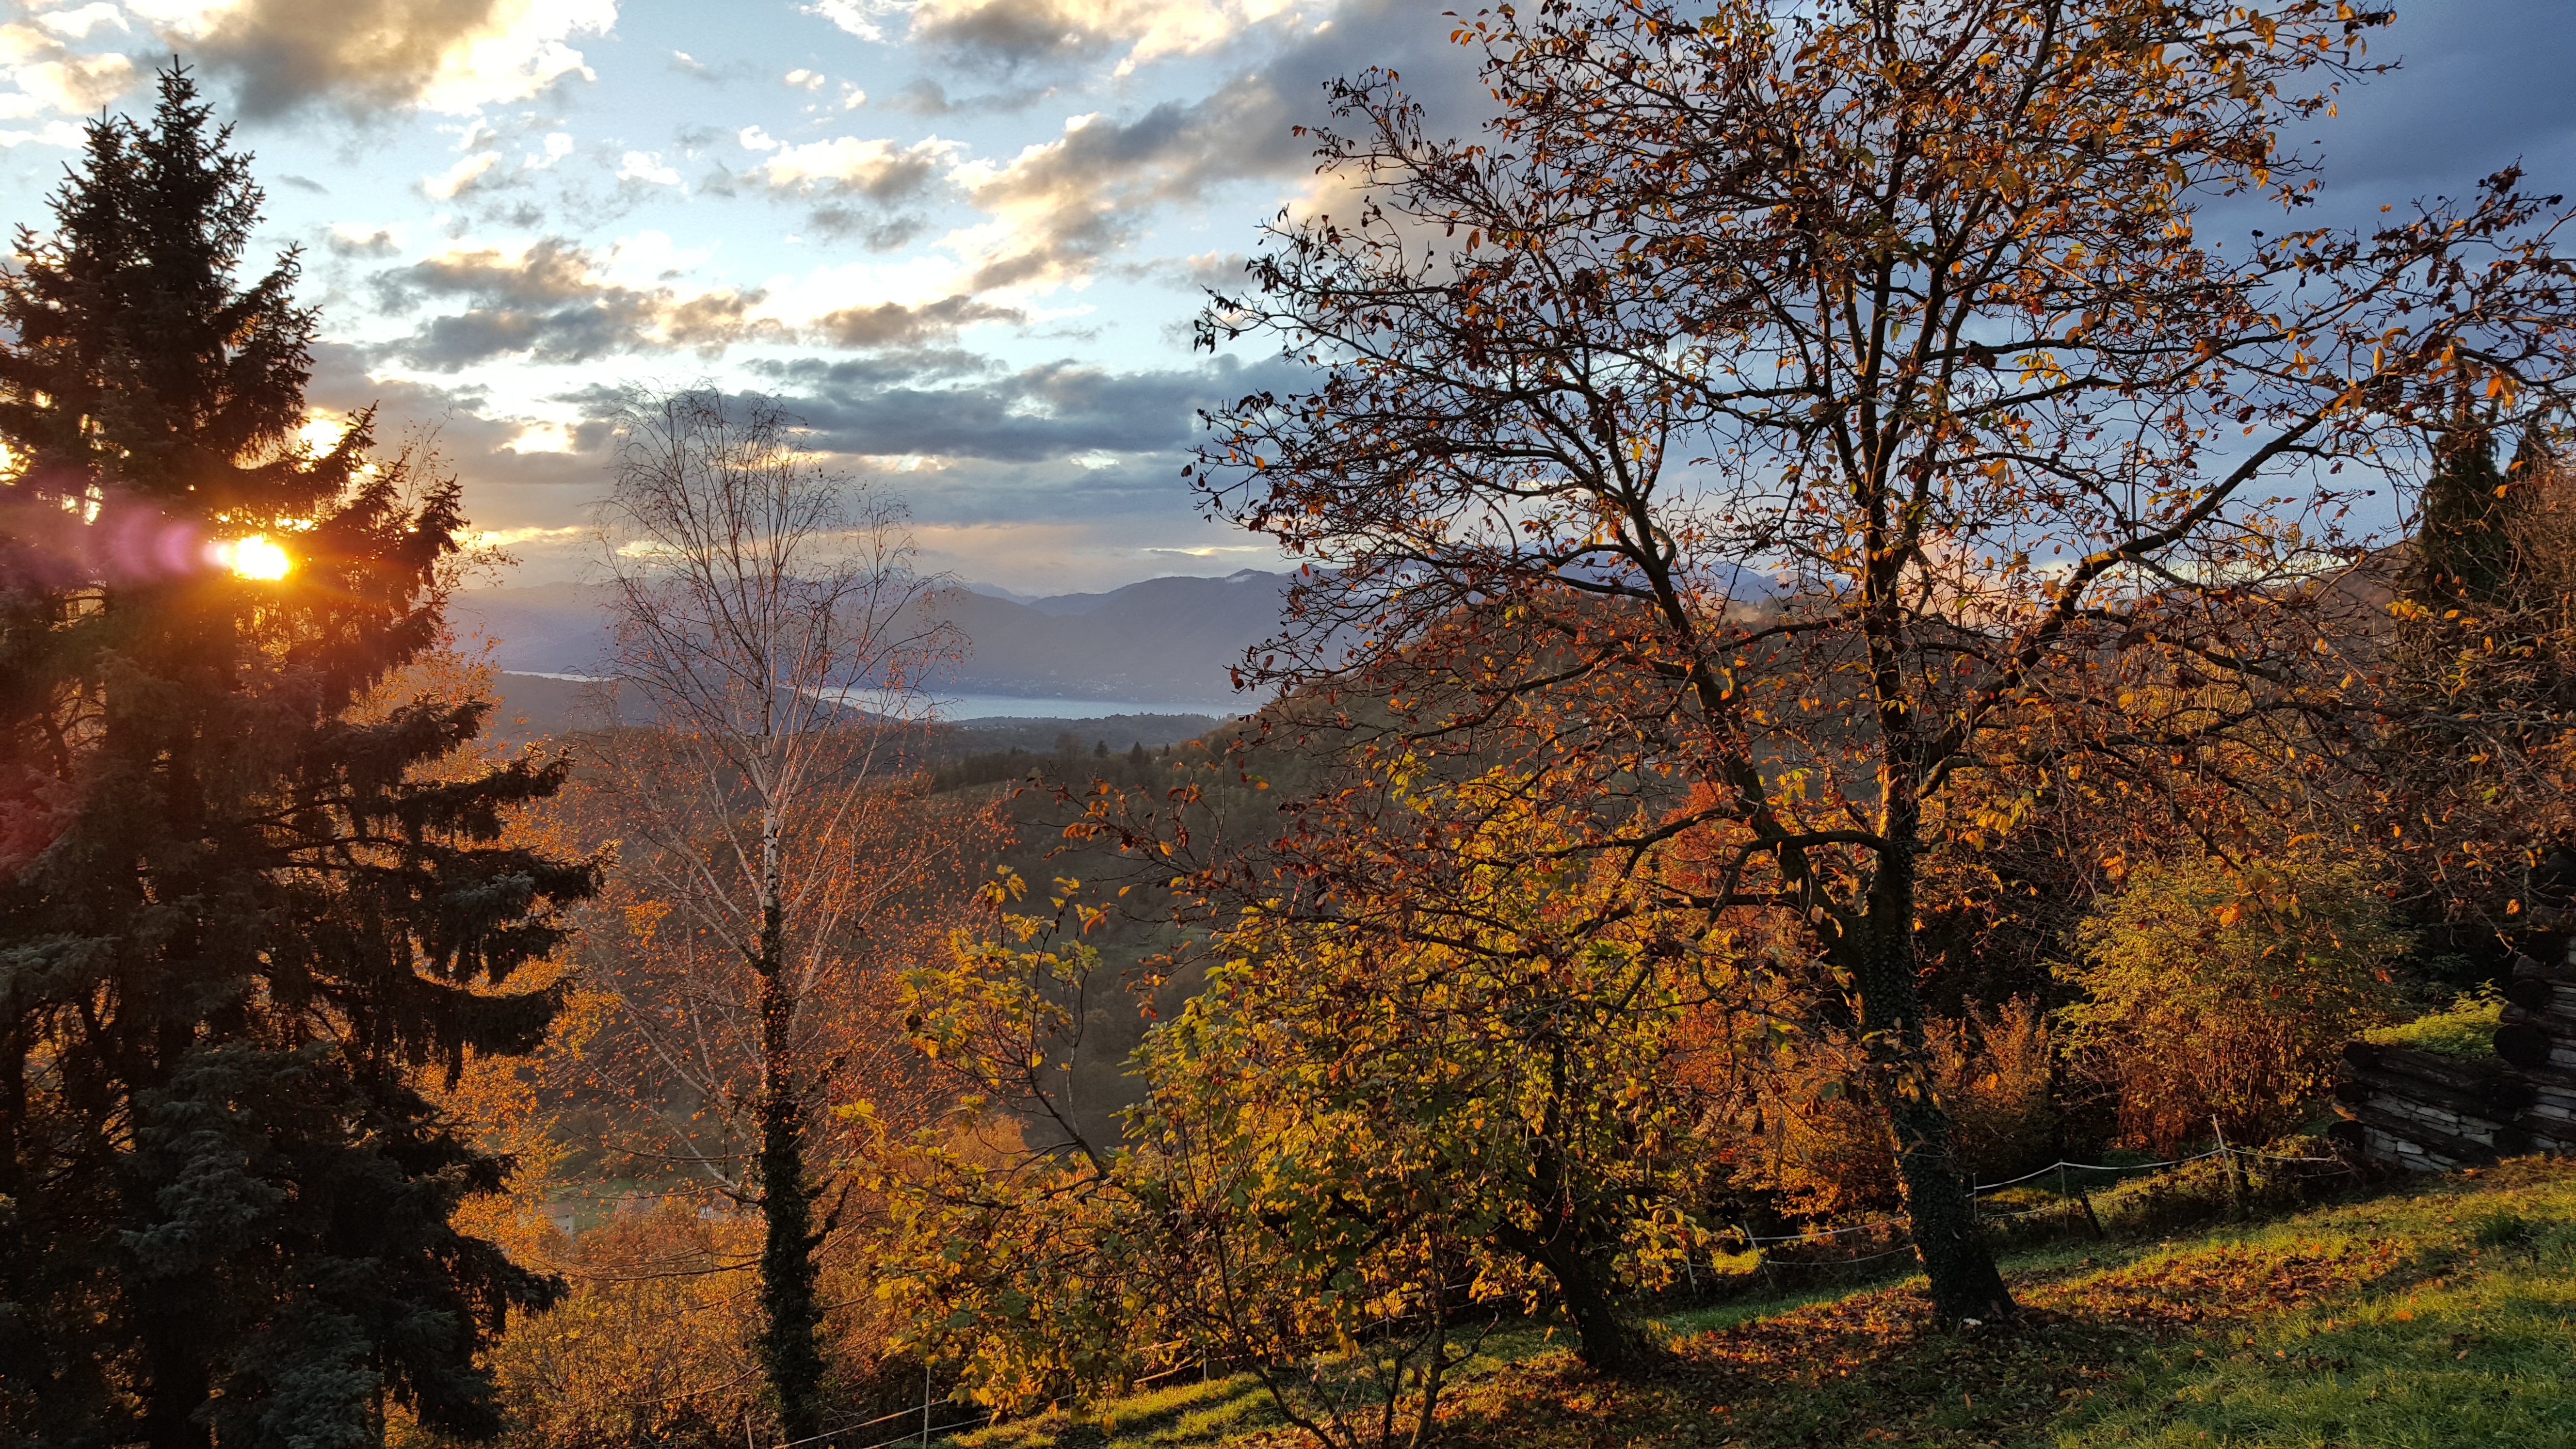
landscape, tree, nature, forest, wilderness, mountain, plant, sky, sunset, sunlight, morning, leaf, foliage, autumn, season, woodland, habitat, autumn woods, into the woods, atmospheric phenomenon, woody plant